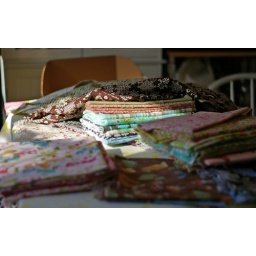
...I just got a huge order of fabric delivered - my kitchen table is under there somewhere!